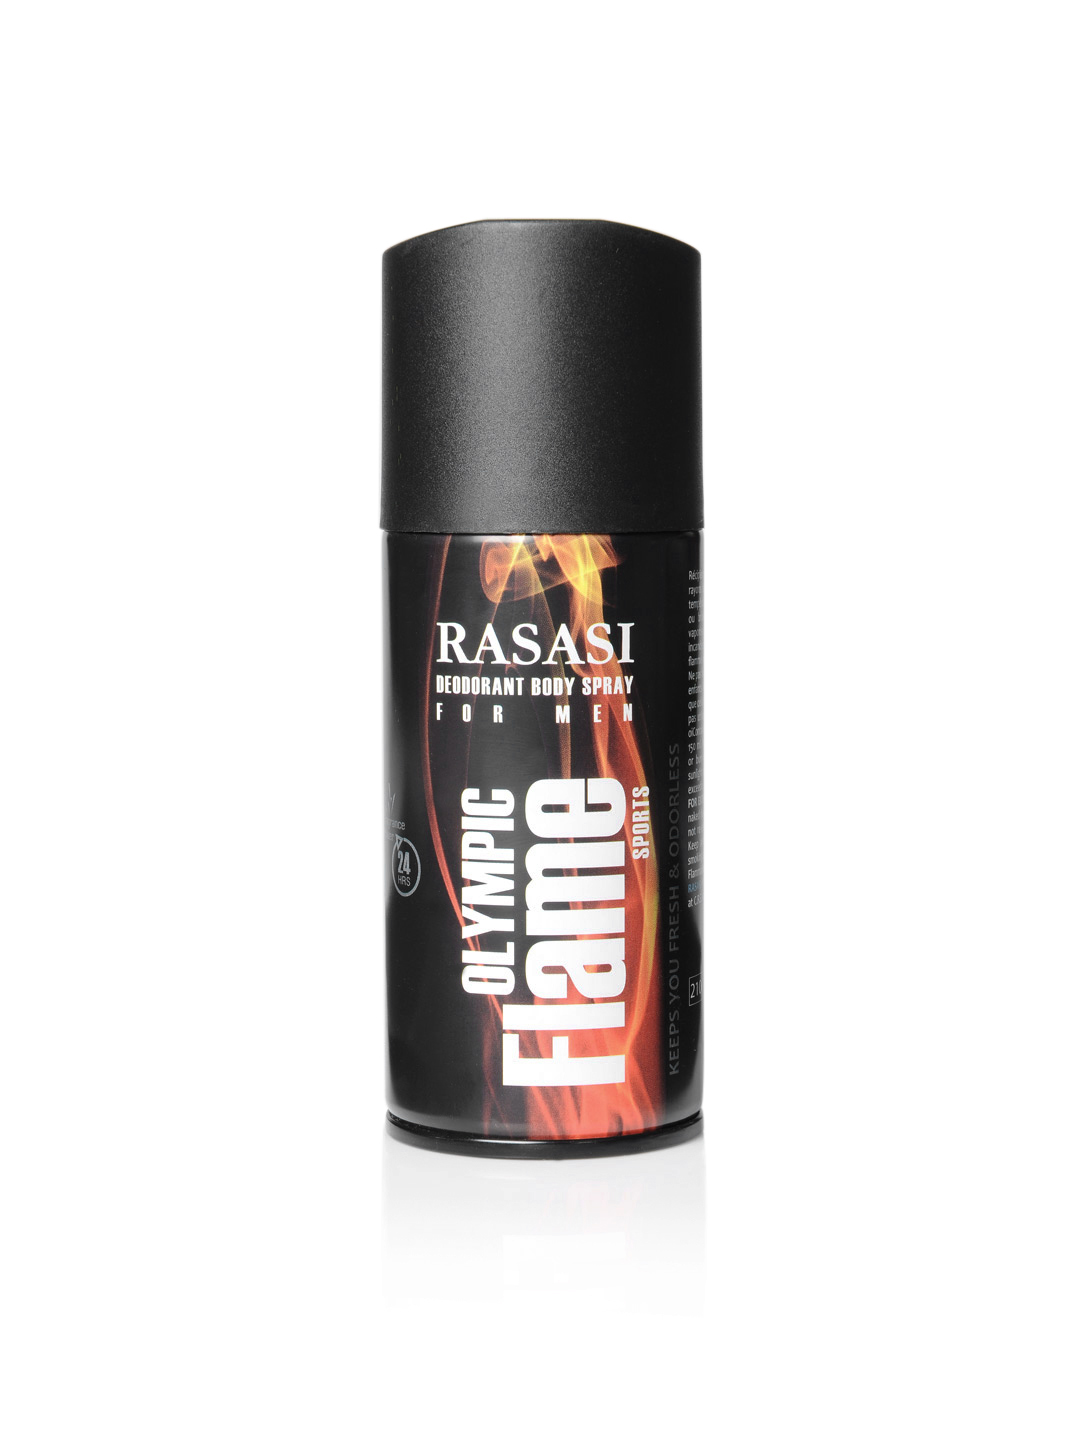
Rasasi Men Olympic Flame Deo
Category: Free Items / Free Gifts / Free Gifts
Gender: Men
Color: Black
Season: Spring 2017
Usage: Casual